JT Daniels

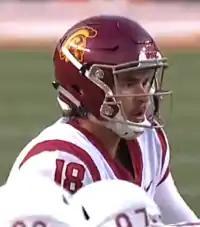
Daniels with the USC Trojans in 2018

Jonathan Tyler Daniels (born February 2, 2000) is an American college football coach and former quarterback. He is the offensive analyst for the University of West Georgia, a position he has held since 2024. He played college football for the USC Trojans, Georgia Bulldogs (where he won the CFP national championship as a backup to Stetson Bennett), West Virginia Mountaineers and Rice Owls.